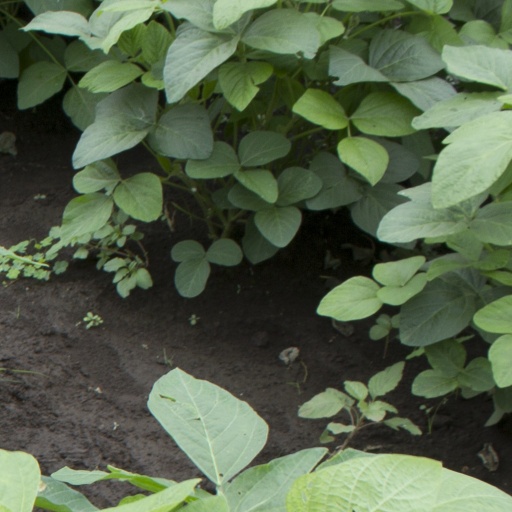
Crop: soybean